Queen's Own Oxfordshire Hussars

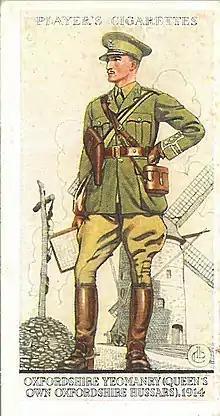
Player's cigarette card showing a captain of the Queen's Own Oxfordshire Hussars in field dress uniform in 1914. This figure is in uniform while deployed to France.

The Great de Wet Hunt by numerous British columns continued through August and September, with Methuen personally leading a column including the 1st Yeomanry Brigade under Chesham. Methuen drove his force on with little rest, to Welverdiend Pass and Taaibosch Spruit, then to Frederikstad. On 12 August the column engaged the Boers at Mooi River Bridge for four hours, capturing guns and wagons and freeing British prisoners. Methuen's column had covered in six days, driving de Wet towards the Olifant's Nek pass, which Methuen believed was blocked by other columns. On the night of 13/14 August his troops set out to catch the Boers, engaging them at Buffelshoek about from the pass. However, the Boers escaped through the pass, which had not been blocked. With his troops exhausted, Methuen had to call off the pursuit. Chesham's IY battalions were sent to garrison Ottoshoop.